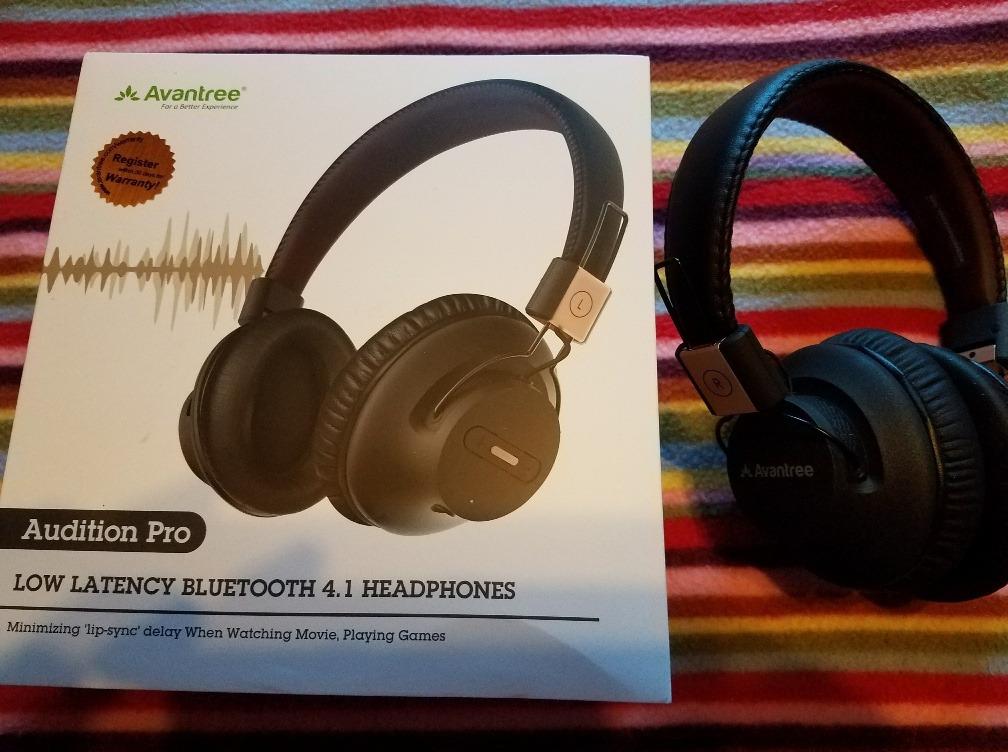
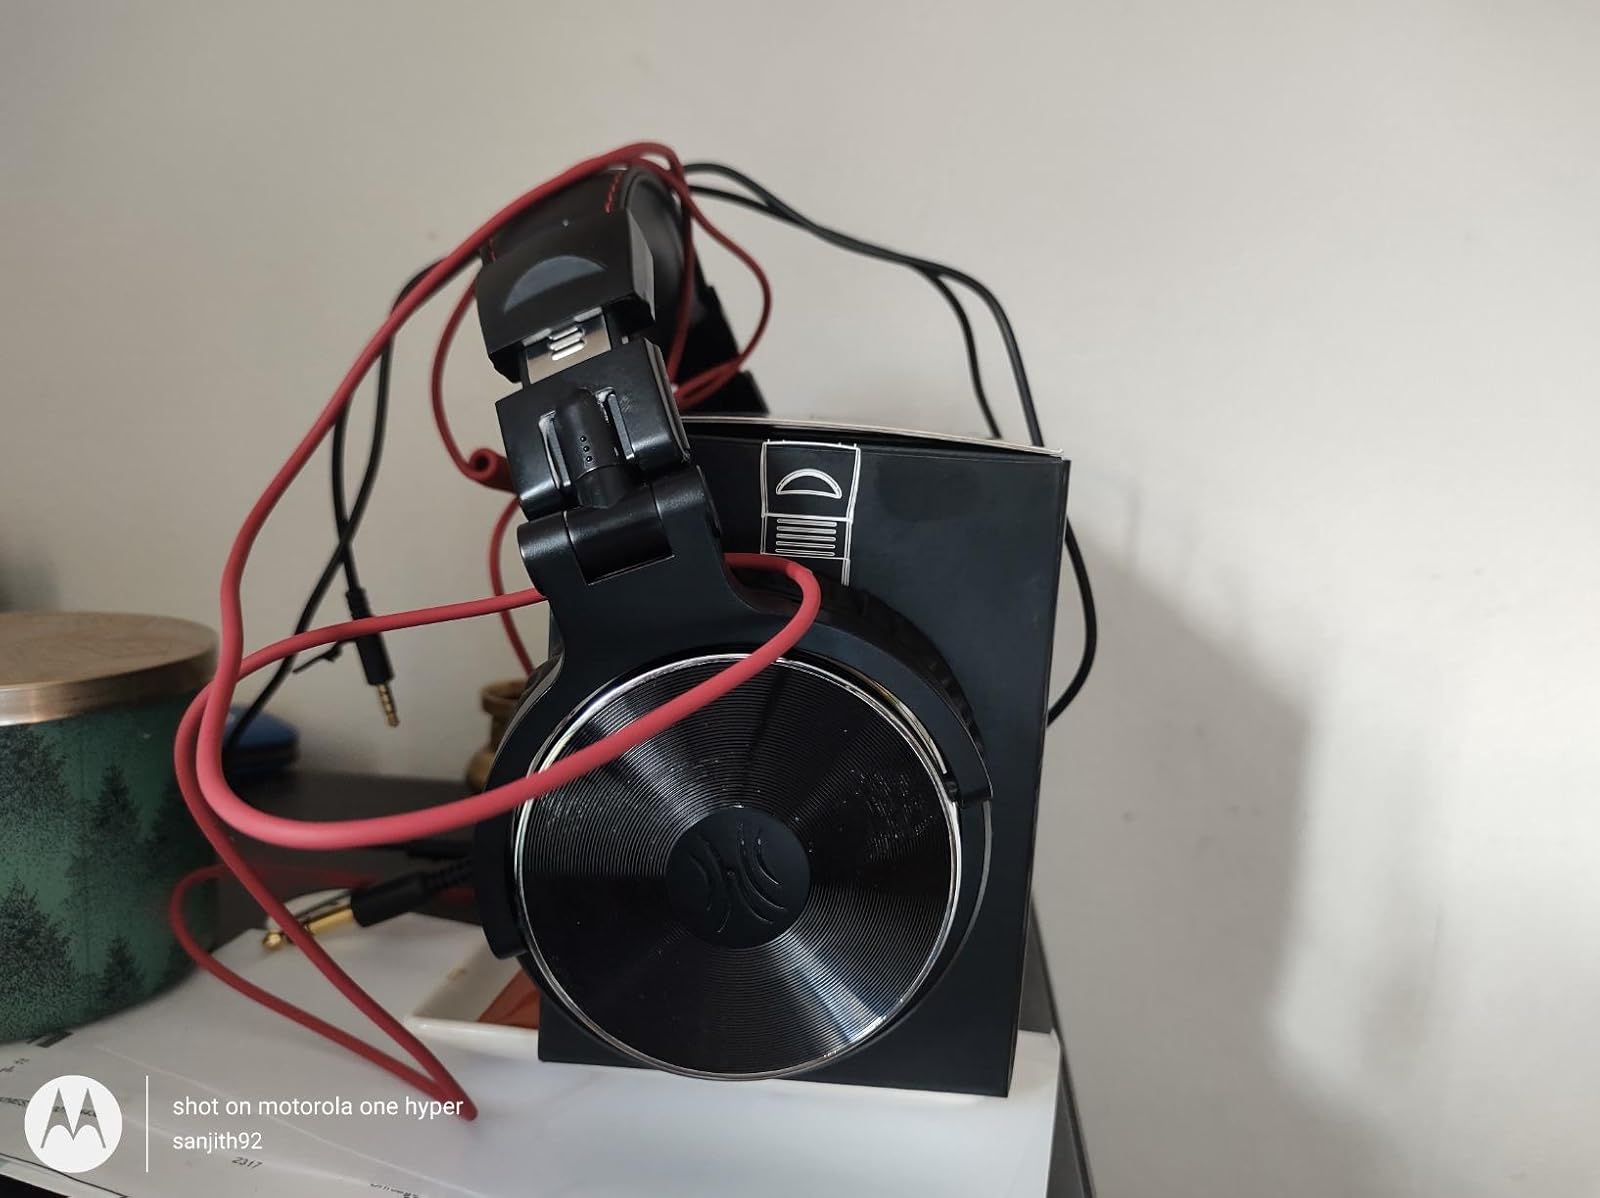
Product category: headphones
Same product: no